FRIGID New York

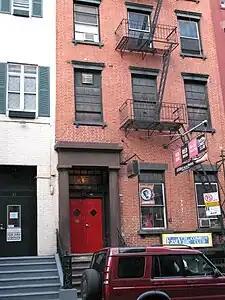
85 East 4th Street – location of FRIGID New York

FRIGID New York (formerly the Horse Trade Theater Group) was founded in 1998 in the East Village neighborhood of Manhattan, New York City. Its primary address is 85 East 4th Street between Second Avenue and The Bowery. The two theaters in the group are the Kraine Theater and UNDER St. Marks. These theaters are the artistic homes to the many Off-Off Broadway theatre artists involved with FRIGID as resident artists and guest artists. In May of 2023, FRIGID announced that it would be leaving its 25-year home at the Kraine Theater, while remaining in operation in Under St Marks, in order to seek a more physically accessible space.